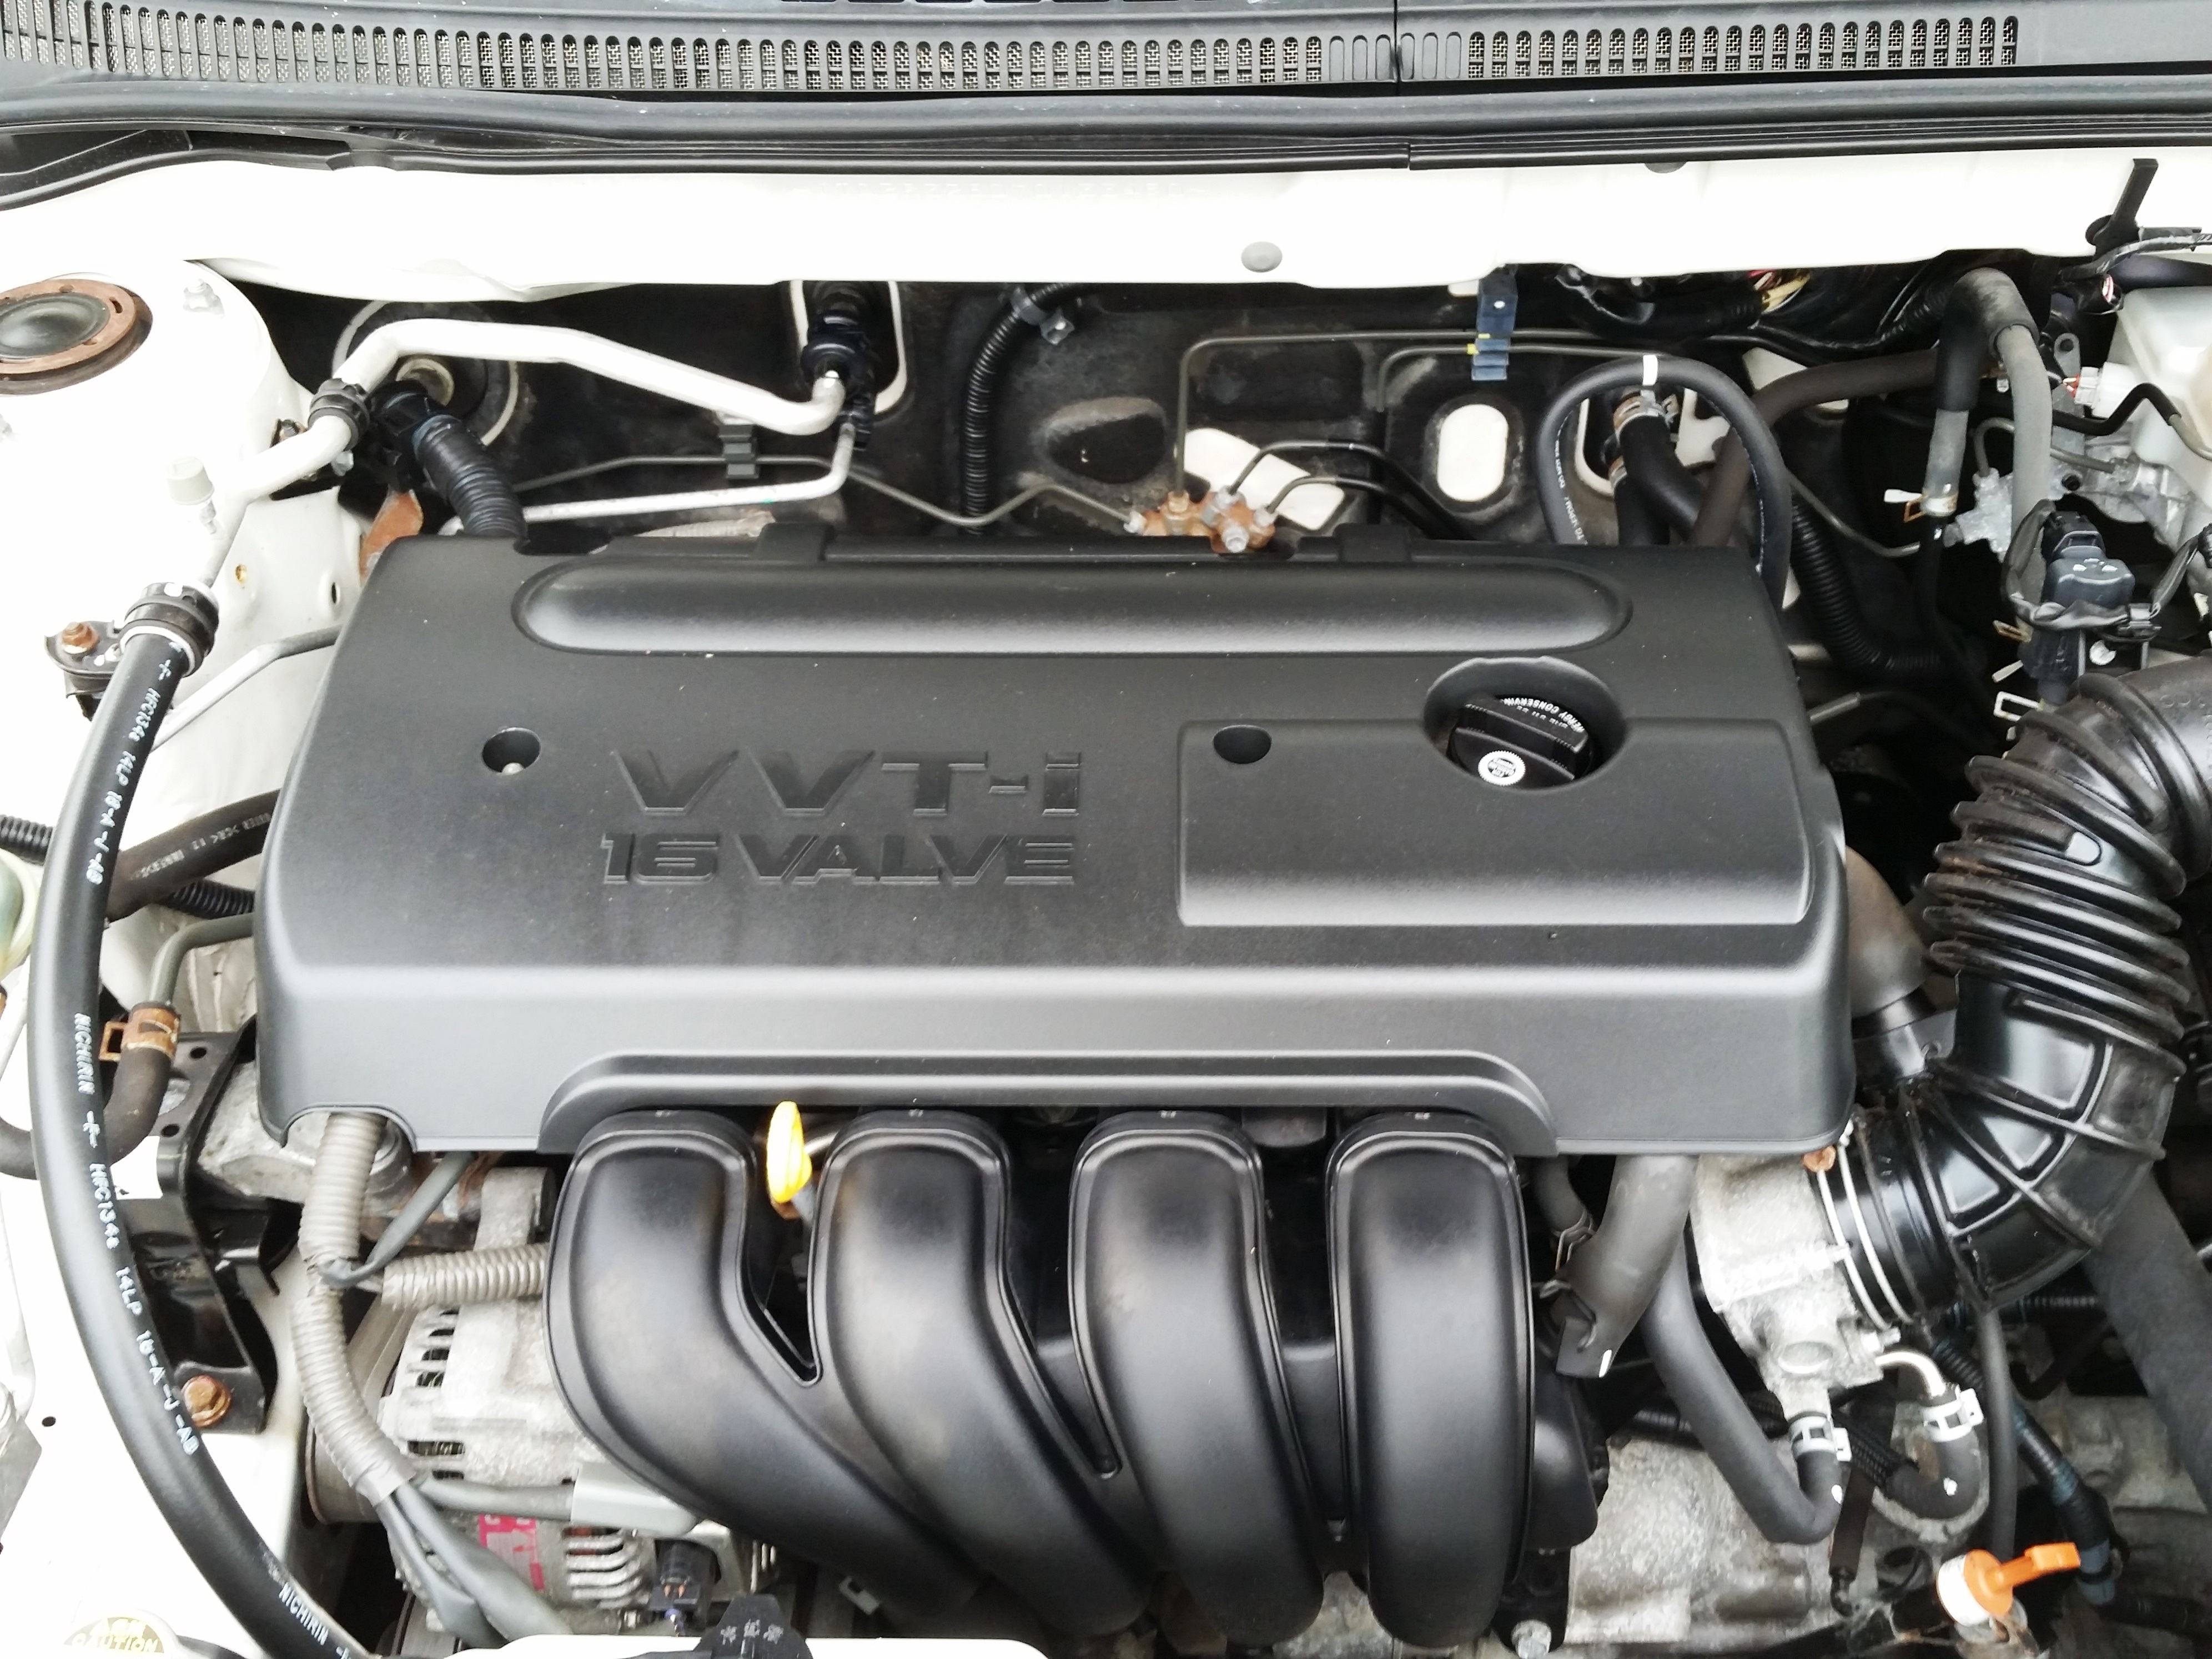
car, repair, vehicle, auto, machine, power, lights, moto, chrome, battery, engine, sedan, gas, honda, service, mechanic, mitsubishi, city car, sport utility vehicle, car repair, land vehicle, automobile make, compact car, family car, mid size car, subcompact car, crossover suv